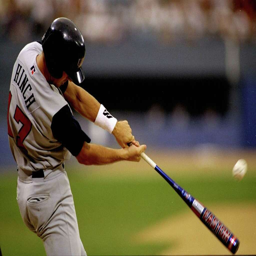
after his senior year baseball catcher played for the baseball team .